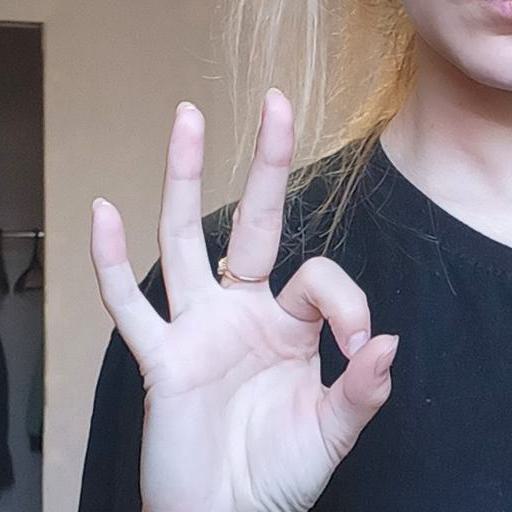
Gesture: ok